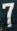
Number: 7